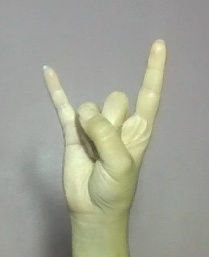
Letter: la